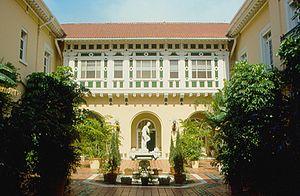
Whitehall est un manoir construit pendant le Gilded Age, de 75 chambres ouvert au public à Palm Beach, en Floride, aux États-Unis. Achevé en 1902, il est un exemple majeur de l'architecture néoclassique des Beaux-Arts conçue par Carrère et Hastings pour Henry Flagler, un chef de file de l'industrie à la fin du XIXe siècle et un développeur de premier plan de la Floride en tant que destination touristique. Le bâtiment est répertorié au National Historic Landmark. Il abrite aujourd'hui le Musée Flagler, du nom de son bâtisseur.